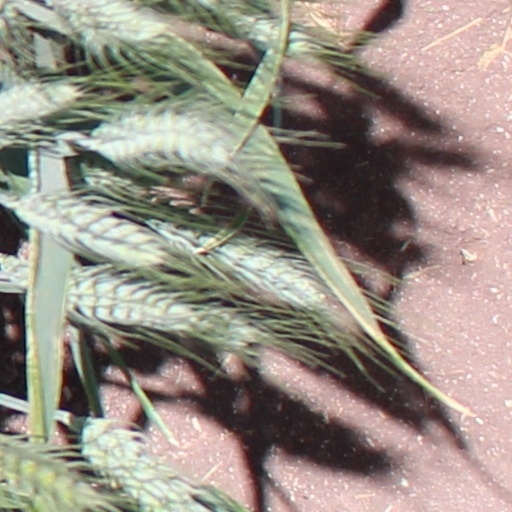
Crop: wheat